James Whitelaw Hamilton

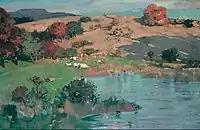
"Cattle Grazing in a Meadow", c1910

Hamilton was born in Glasgow, where he studied before moving to Paris, where he became a pupil of Aimé Morot and of Pascal Dagnan-Bouveret. Returning to Scotland in 1884, he spent time at Cockburnspath with other future "Glasgow Boys" James Guthrie, Joseph Crawhall and Arthur Melville. In 1887 he was elected a member of the New English Art club, exhibiting at their annual exhibitions in London. He also showed regularly with the Glasgow Institute of the Fine Arts, of which he was honorary secretary for many years. He became an associate of the RSA in 1911, and a full academician in 1922. He was also a member of the Royal Scottish Society of Painters in Watercolour (RSW).